Lockheed P-2 Neptune

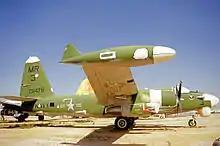
OP-2E Neptune formerly of VO-67, in AMARG storage at Davis-Monthan AFB, c. 1971. The camouflage is green for low level operations over Vietnam.

During the Vietnam War, the Neptune was used by the US Navy as a gunship, as an overland reconnaissance and sensor deployment aircraft, and in its traditional role as a maritime patrol aircraft. The Neptune was also utilized by the US Army's 1st Radio Research Company (Aviation), call sign "Crazy Cat", based at Cam Ranh Air Base in South Vietnam, as an electronic "ferret" aircraft intercepting low-powered tactical voice and morse code radio signals. The US Army operated the P-2 from 1967 until 1972, flying 42,500 hours with no accidents. Observation Squadron 67 (VO-67), call sign "Lindy", was the only P-2 Neptune aircraft squadron to ever receive the Presidential Unit Citation, flying Igloo White missions sowing seismic and acoustic sensors over the Ho Chi Minh trail. VO-67 lost three OP-2E aircraft and 20 aircrew to ground fire during its secret missions into Laos and Vietnam in 1967–68. The Republic of China Air Force (ROCAF) secret 34th "Black Bat" Squadron's RB-69A/P2V-7U ELINT/SIGINT aircraft flew a low level electronic reconnaissance from Da Nang Air Base, flying over Thanh Hóa Province on 20 August 1963 to investigate an air resupply drop zone that turned out to be a trap for a ROCAF C-123B airdrop mission 10 days earlier due to the air-inserted agents having been captured and turned. Next year, an air defense radar mapping mission was also flown by 34th Squadron's RB-69A/P2V-7U aircraft into North Vietnam and Laos on the night of 16 March 1964. The RB-69A took off from Da Nang, flew up the Gulf of Tonkin before coasting in near Haiphong, then flew down North Vietnam and the Laos border. The mission was requested by SOG for helping plan the insert or resupply of agents. Seven AAA sites, 14 early warning radar sites and two GCI radar signals were detected.